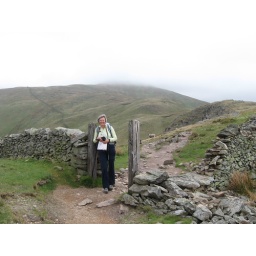
Gate in old stone wall on the path to Angle Tarn